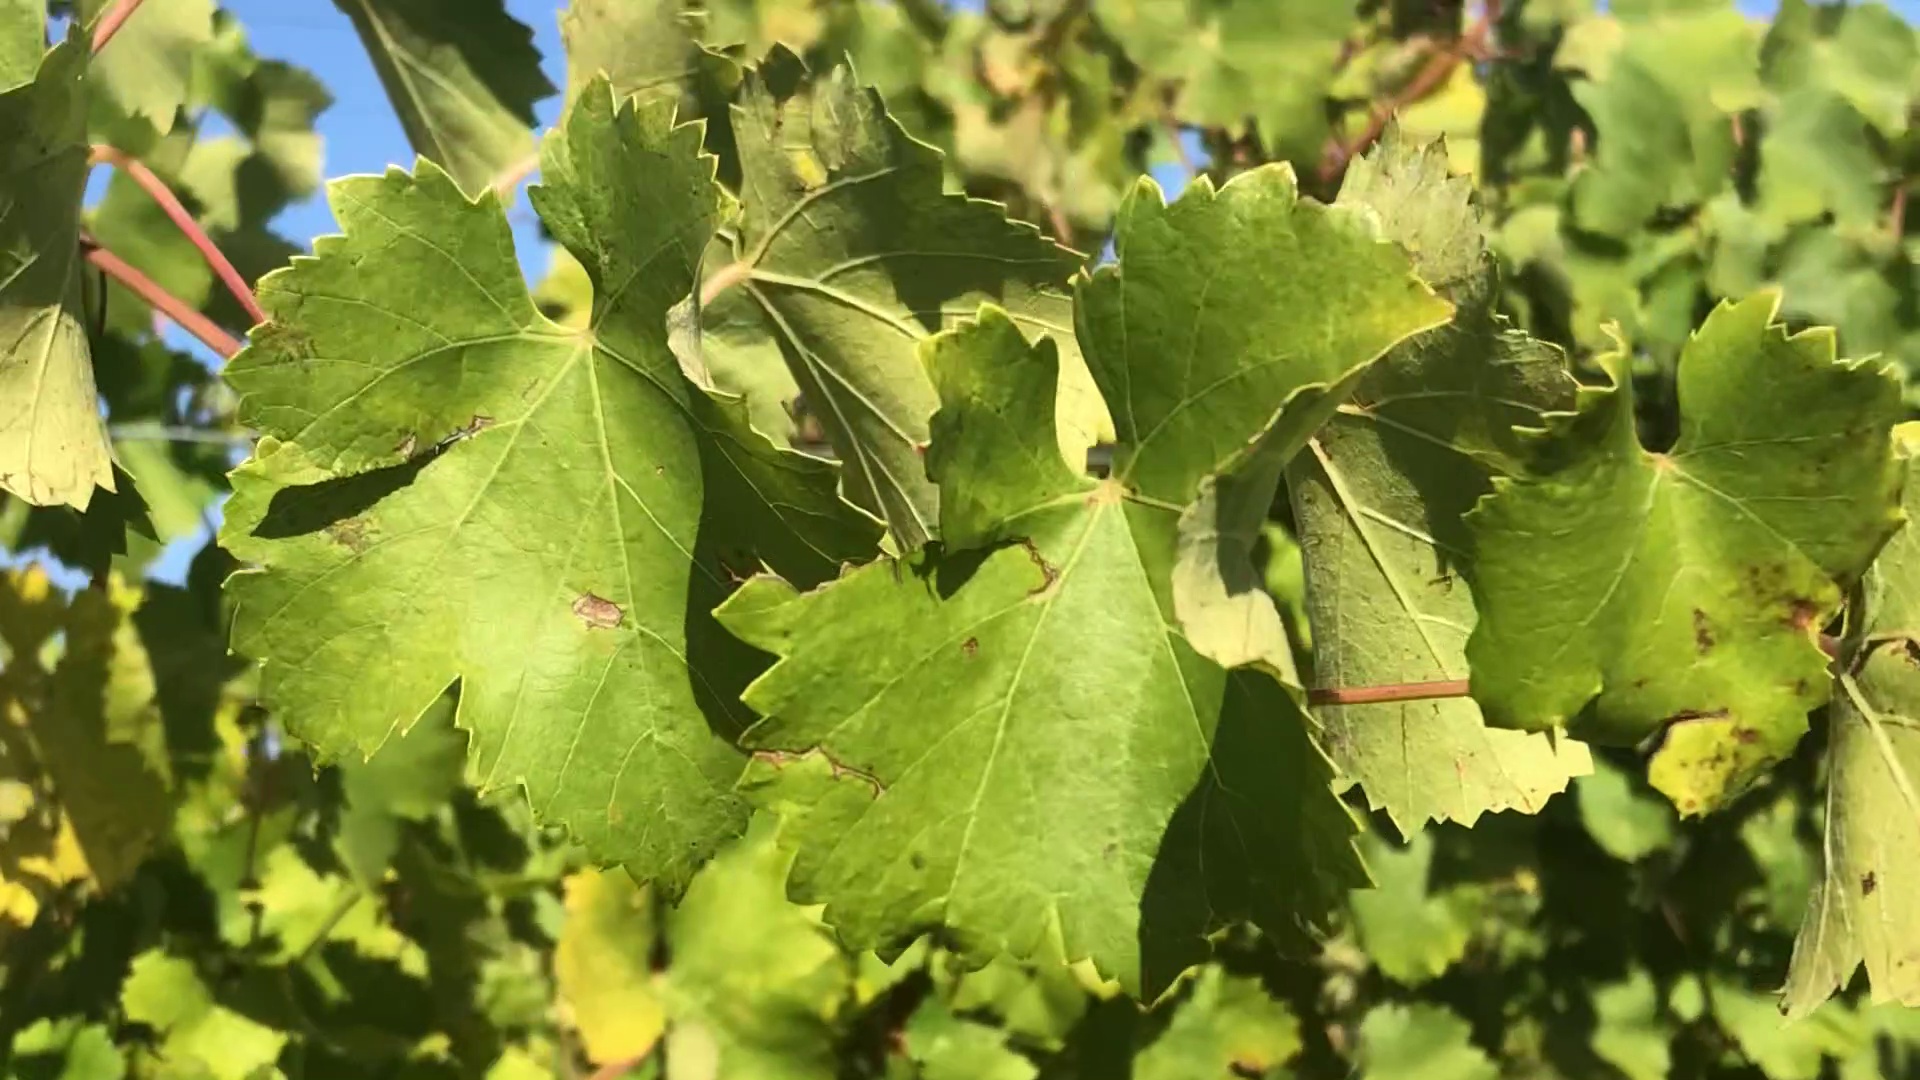
Label: healthy